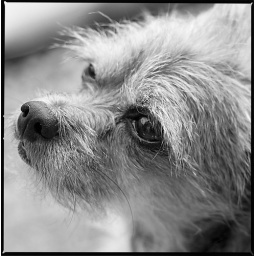
max the dog in black and white, portrait.